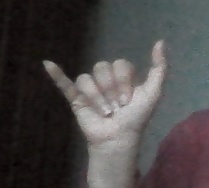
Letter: ya